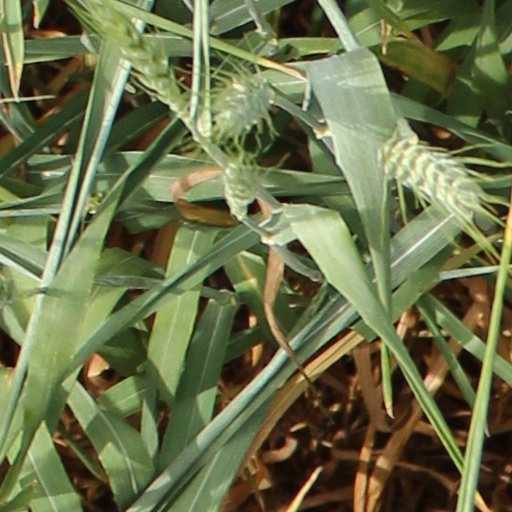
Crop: wheat